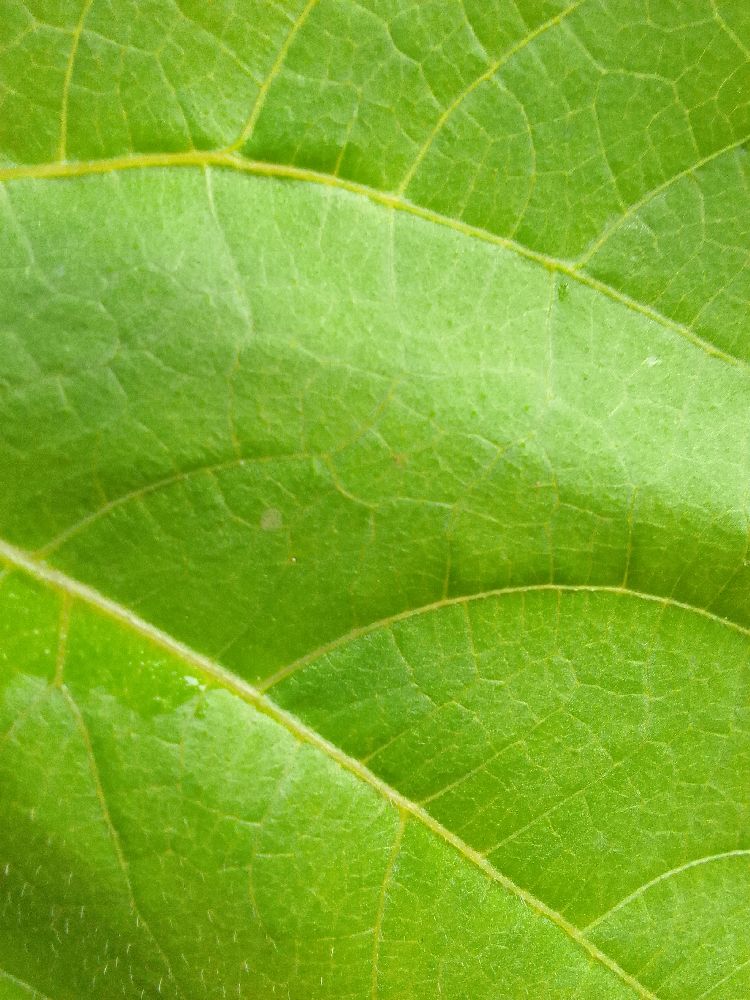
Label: healthy